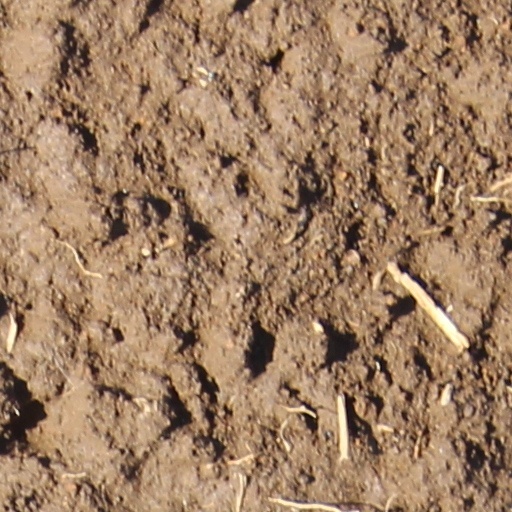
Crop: wheat